NATS Holdings

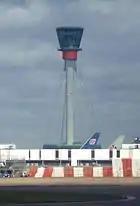
Heathrow Airport ATC tower

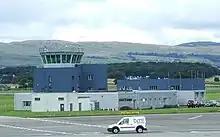
Glasgow Airport ATC Tower

NATS has also won contracts to provide air traffic control engineering services at certain airports including: